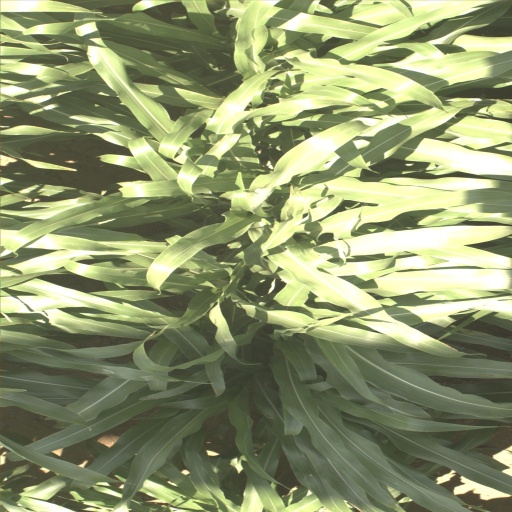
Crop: sorghum